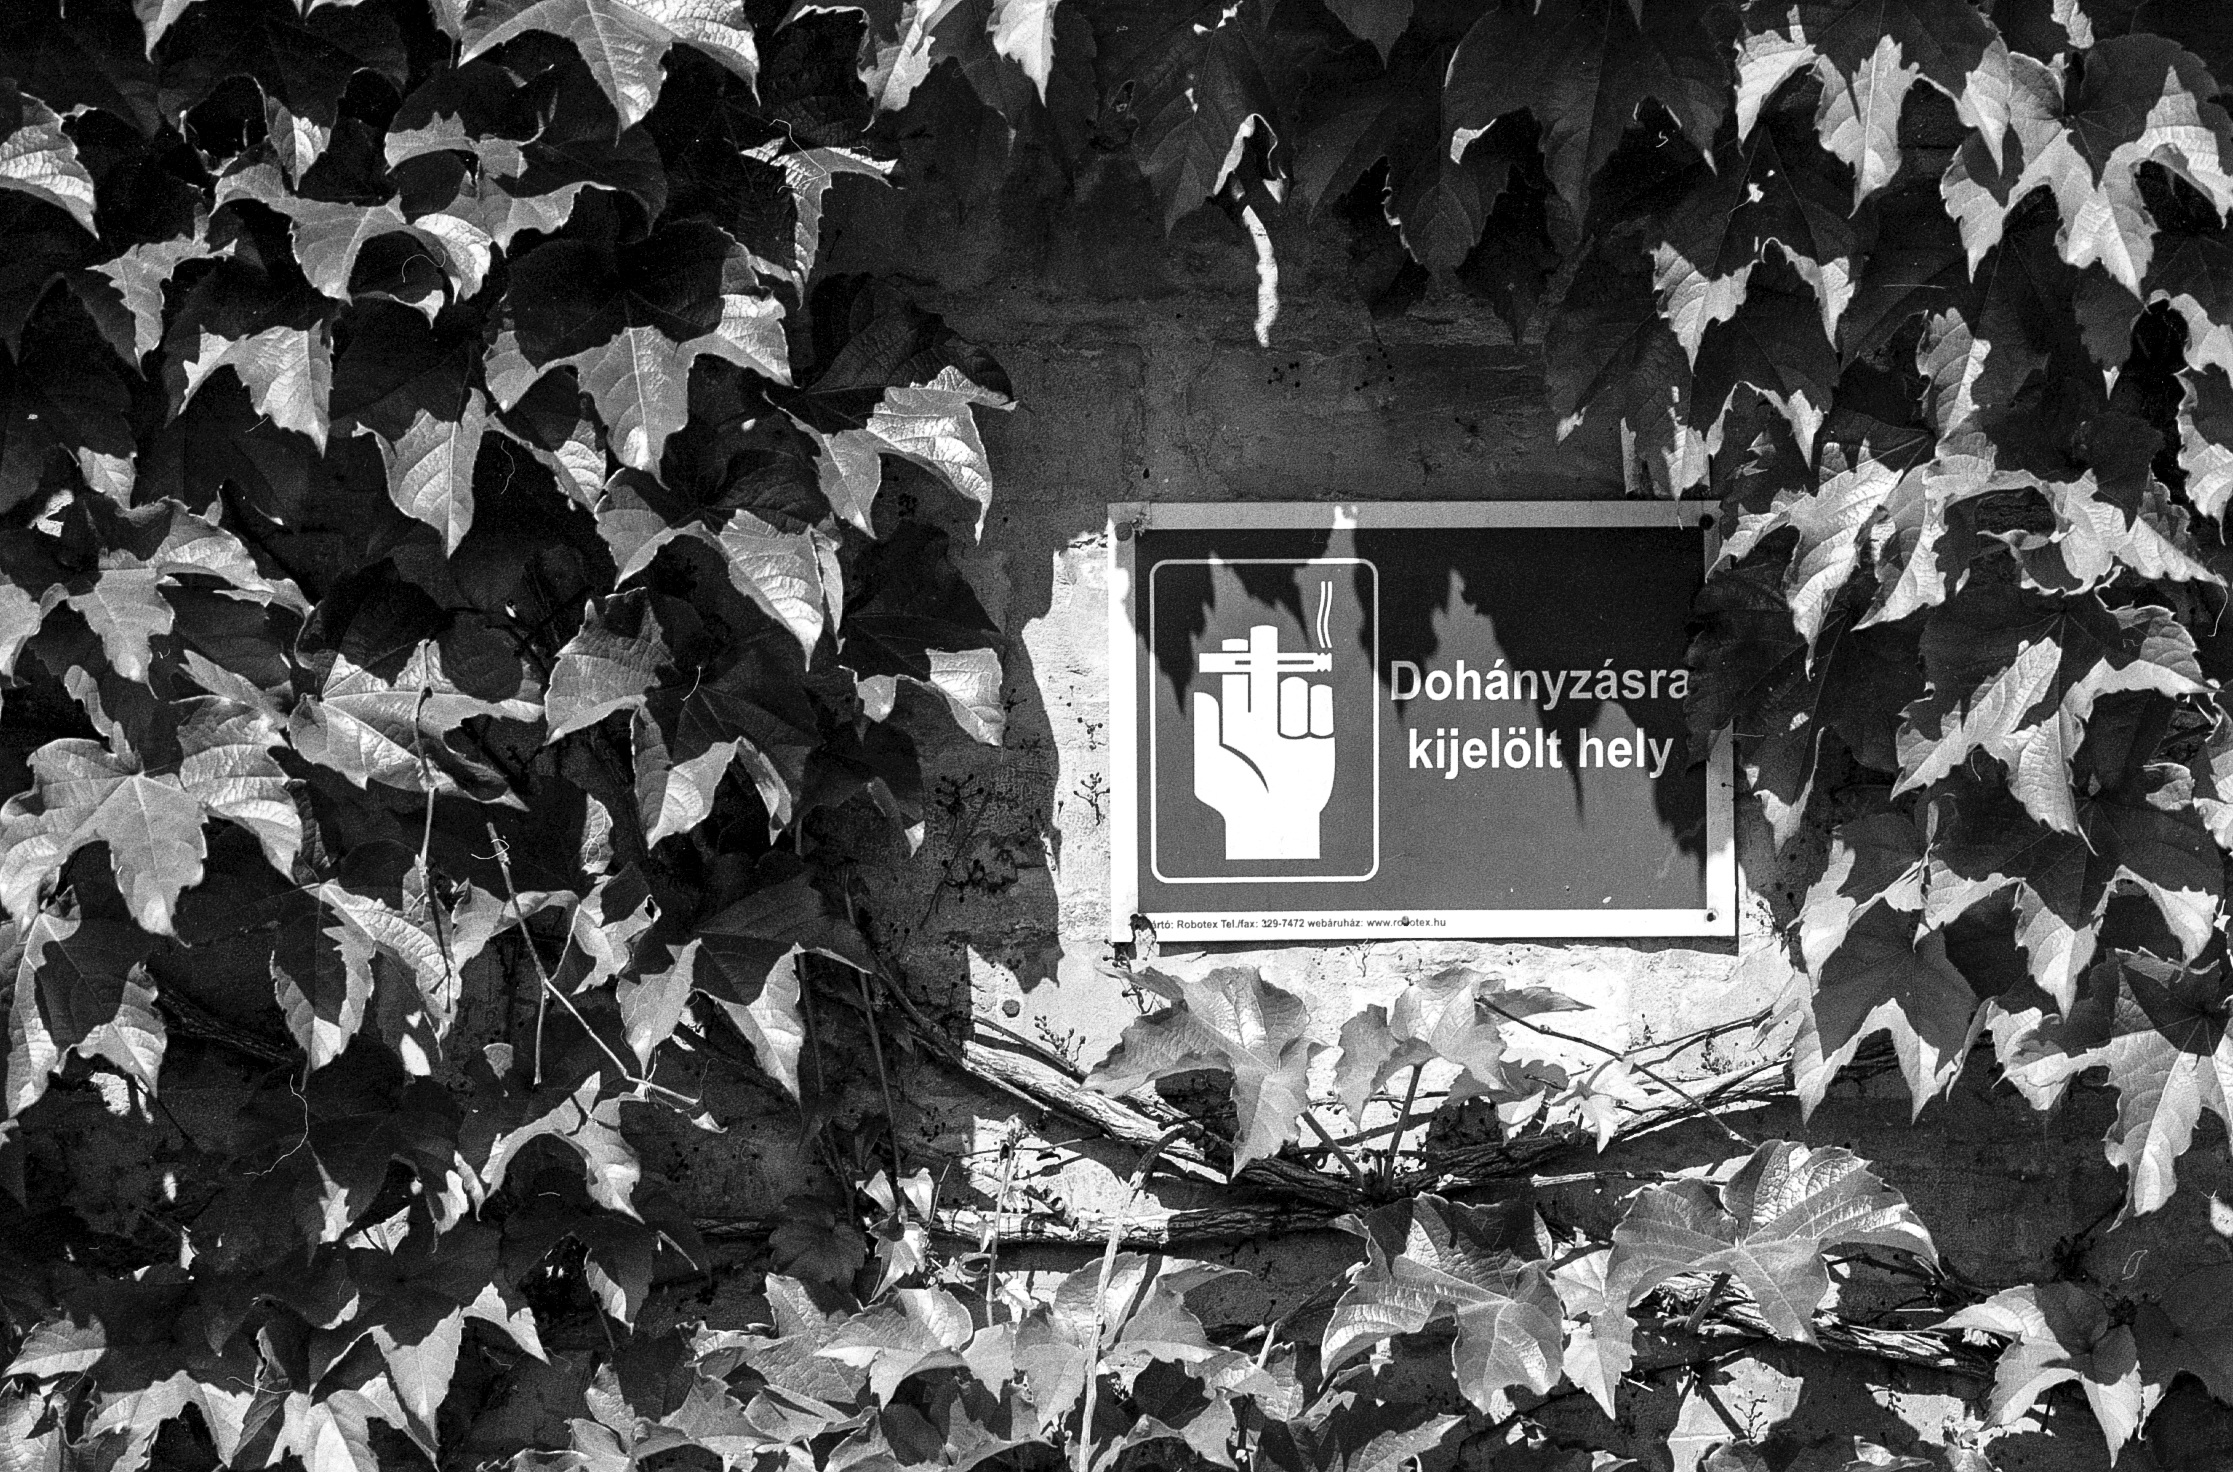
black and white, white, photography, leaf, flower, smoke, smoking, ivy, business, black, monochrome, health, cigarette, place, design, public, photograph, image, addiction, tobacco, nicotine, quit, monochrome photography